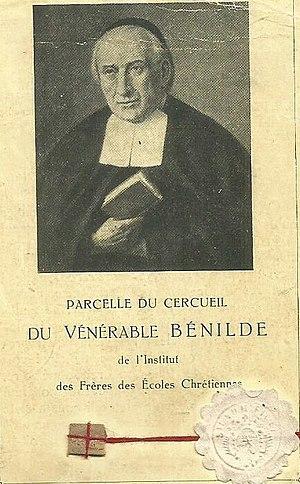
Image pieuse de 1928 de saint Bénilde 1805-1862.
Le Frère Bénilde, né Pierre Romançon à Thuret le 14 juin 1805 et mort le 13 août 1862, est un Frère des écoles chrétiennes français, voué à l'éducation.
Cette page dresse la liste des canonisations prononcées par Paul VI.